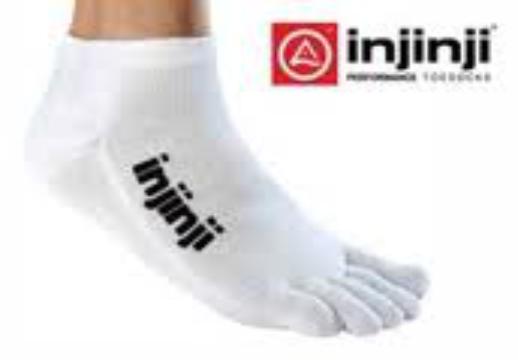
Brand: Injinji
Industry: Clothes